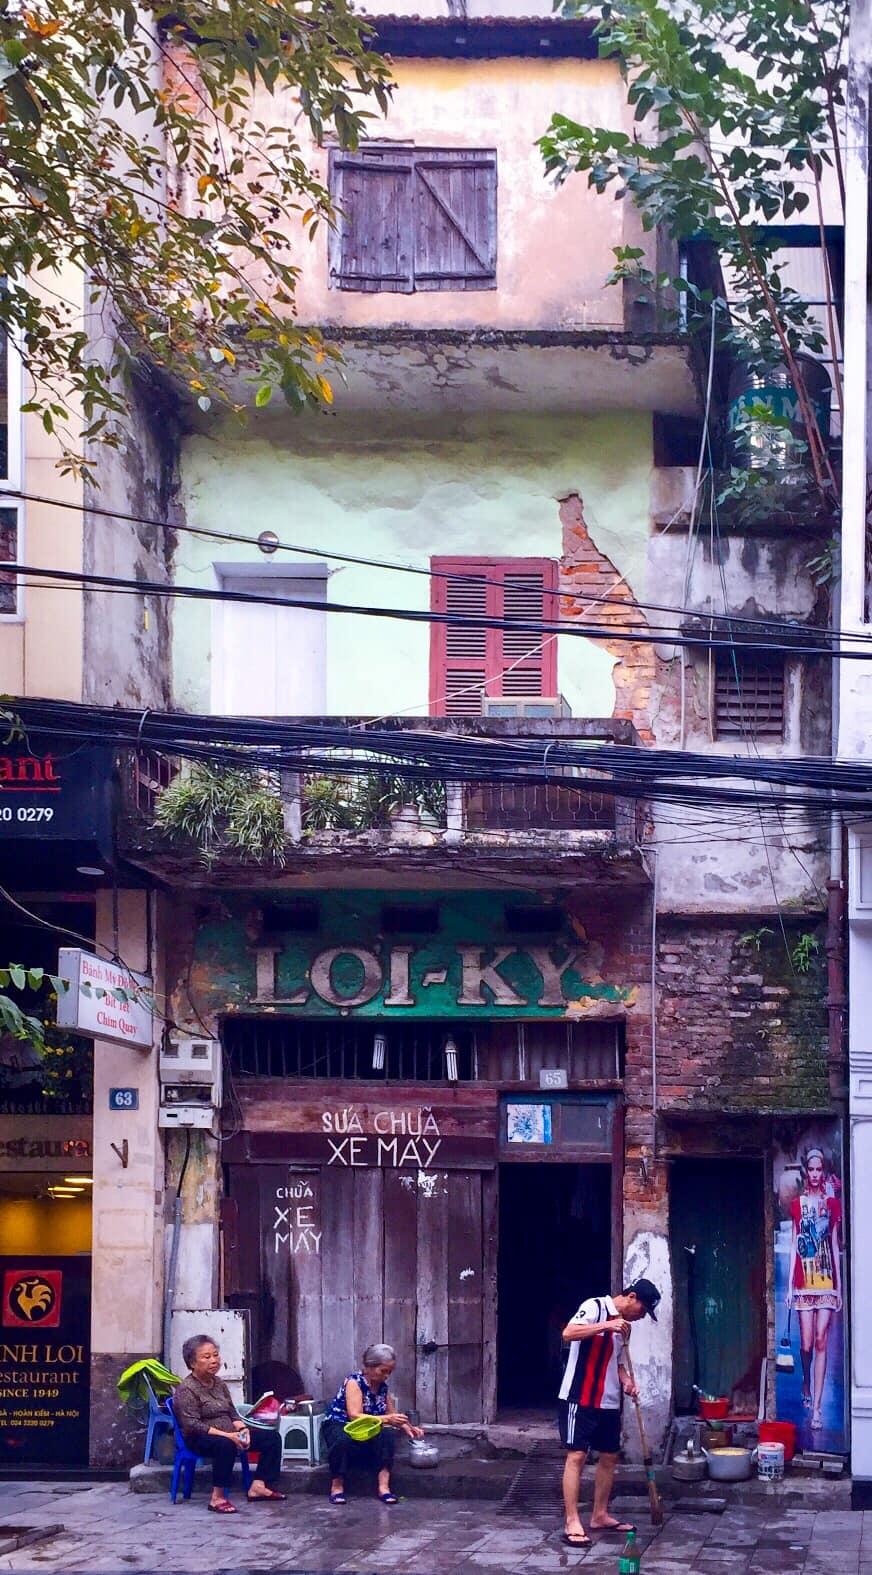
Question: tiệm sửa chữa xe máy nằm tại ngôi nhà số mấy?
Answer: tiệm sửa chữa xe máy nằm tại ngôi nhà số 65